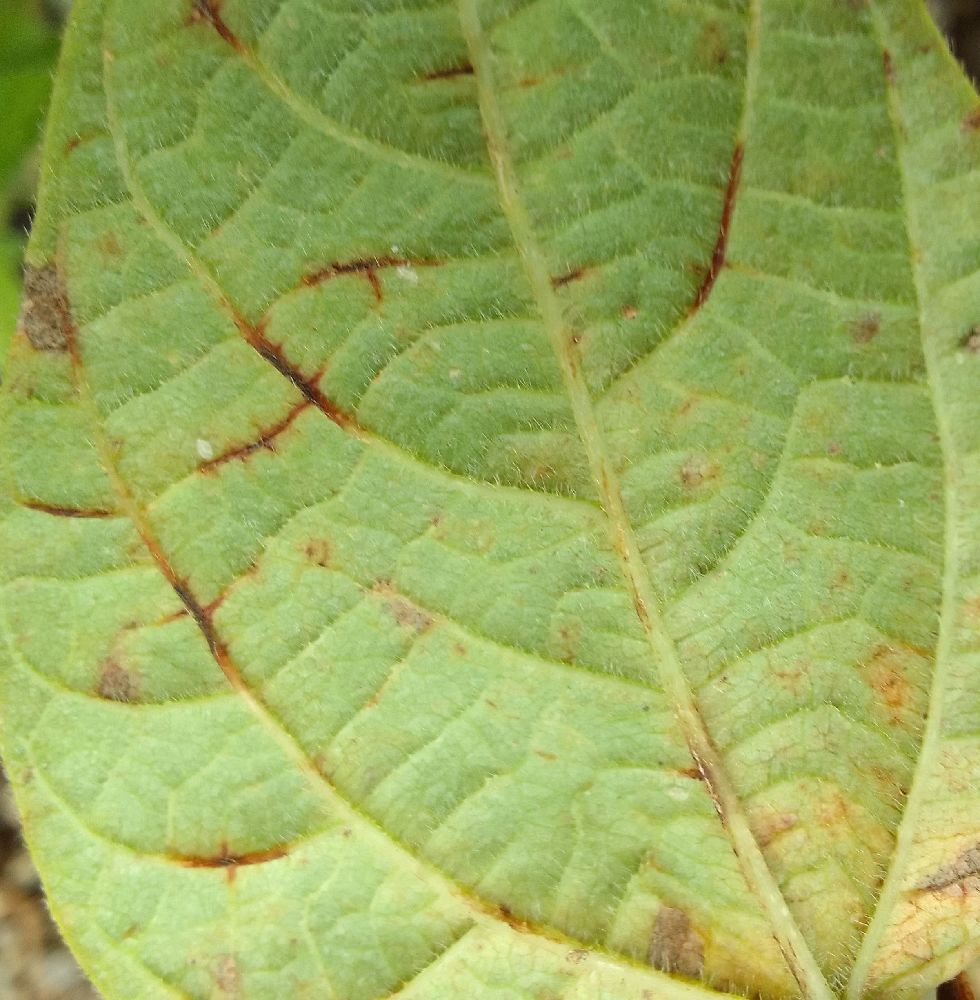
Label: anthracnose